Earl's Court tube station

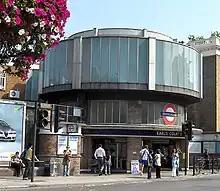
Warwick Road entrance, with rotunda above

On 3 July 1871, the DR opened a northward link from the West Brompton branch which connected to the Inner Circle (now the Circle line) south of High Street Kensington. Local residents near Earl's Court lodged a petition against the DR building the station, which opened on 30 October. The original station was a simple wooden booking office.